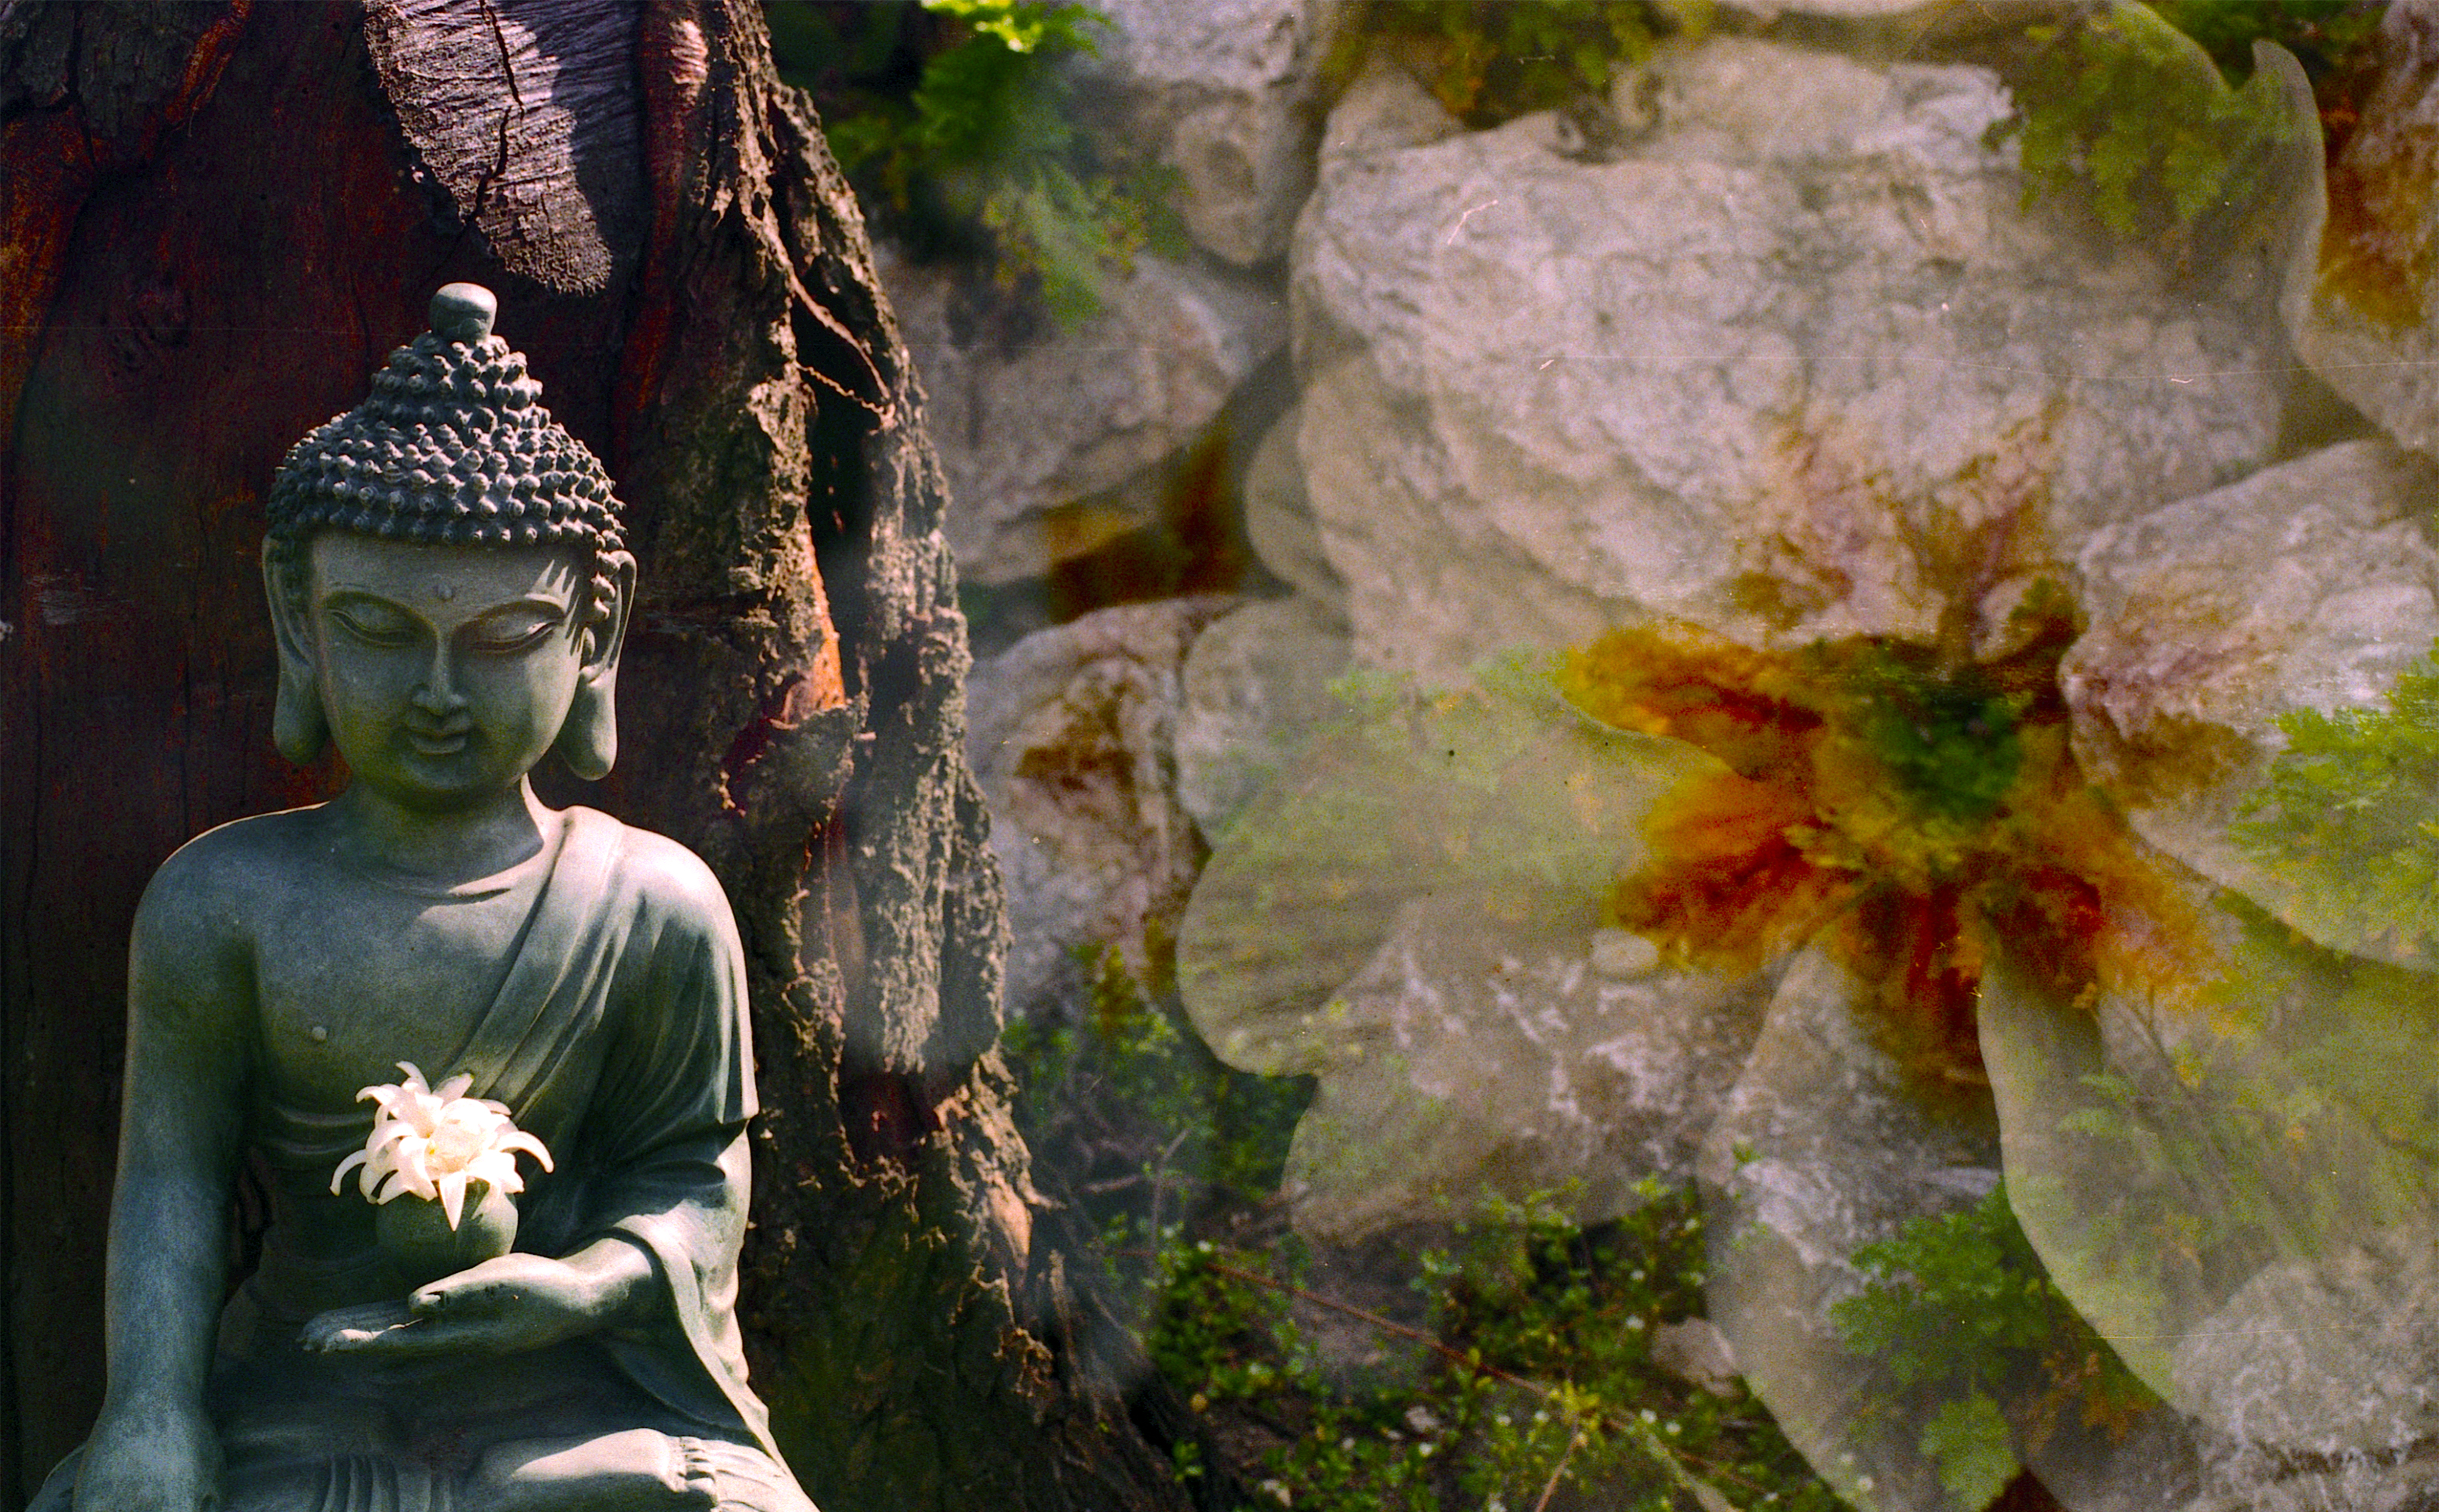
flower, statue, jungle, autumn, calm, meditate, temple, buddha, mythology